Dunaivtsi

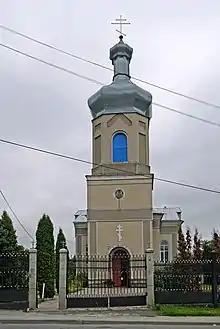
Saint Michael the Archangel Orthodox Church

After the Second Partition of Poland, in 1793–1917, it was a town in the Podolian Governorate of the Russian Empire. Industrial peak of the town was on the 1870s, when 54 factories were working and close trade relations were between Dunaivtsi and Kyiv, Warsaw, Chişinău, Kharkiv, Poltava, Kherson, Łódź, Yarmolyntsi. Between 1917 and 1920, it was at various times under Ukrainian, Polish and Soviet control.